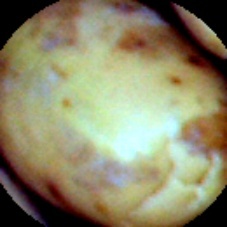
Label: Spotted